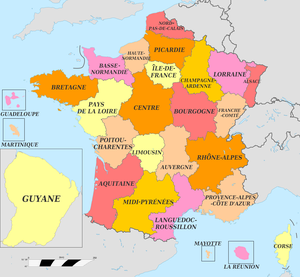
Carte des Anciennes Régions de France avant 2016 Licensing I, the copyright holder of this work, hereby publish it under the following license: This file is licensed under the Creative Commons Attribution-Share Alike 4.0 International license. You are free: to share – to copy, distribute and transmit the work to remix – to adapt the work Under the following conditions: attribution – You must attribute the work in the manner specified by the author or licensor (but not in any way that suggests that they endorse you or your use of the work). share alike – If you alter, transform, or build upon this work, you may distribute the resulting work only under the same or similar license to this one.
En France, une région est une collectivité territoriale issue de la décentralisation, dotée de la personnalité juridique et d'une liberté d'administration, ainsi qu'une division administrative du territoire et des services déconcentrés de l'État. Les régions sont régies par le titre XII de la Constitution de 1958 et la quatrième partie du code général des collectivités territoriales.
Le référendum sur « le projet de loi relatif à la création de régions et à la rénovation du Sénat » a eu lieu le 27 avril 1969. Le résultat négatif a conduit à la démission du président de la République Charles de Gaulle le lendemain. Ce référendum a été organisé conformément à l'article 11 de la Constitution.
Les sélections départementales et régionales du plus beau marché de France sont organisées chaque début d'année depuis 2018, par la presse quotidienne régionale, via un espace dédié sur leur site.